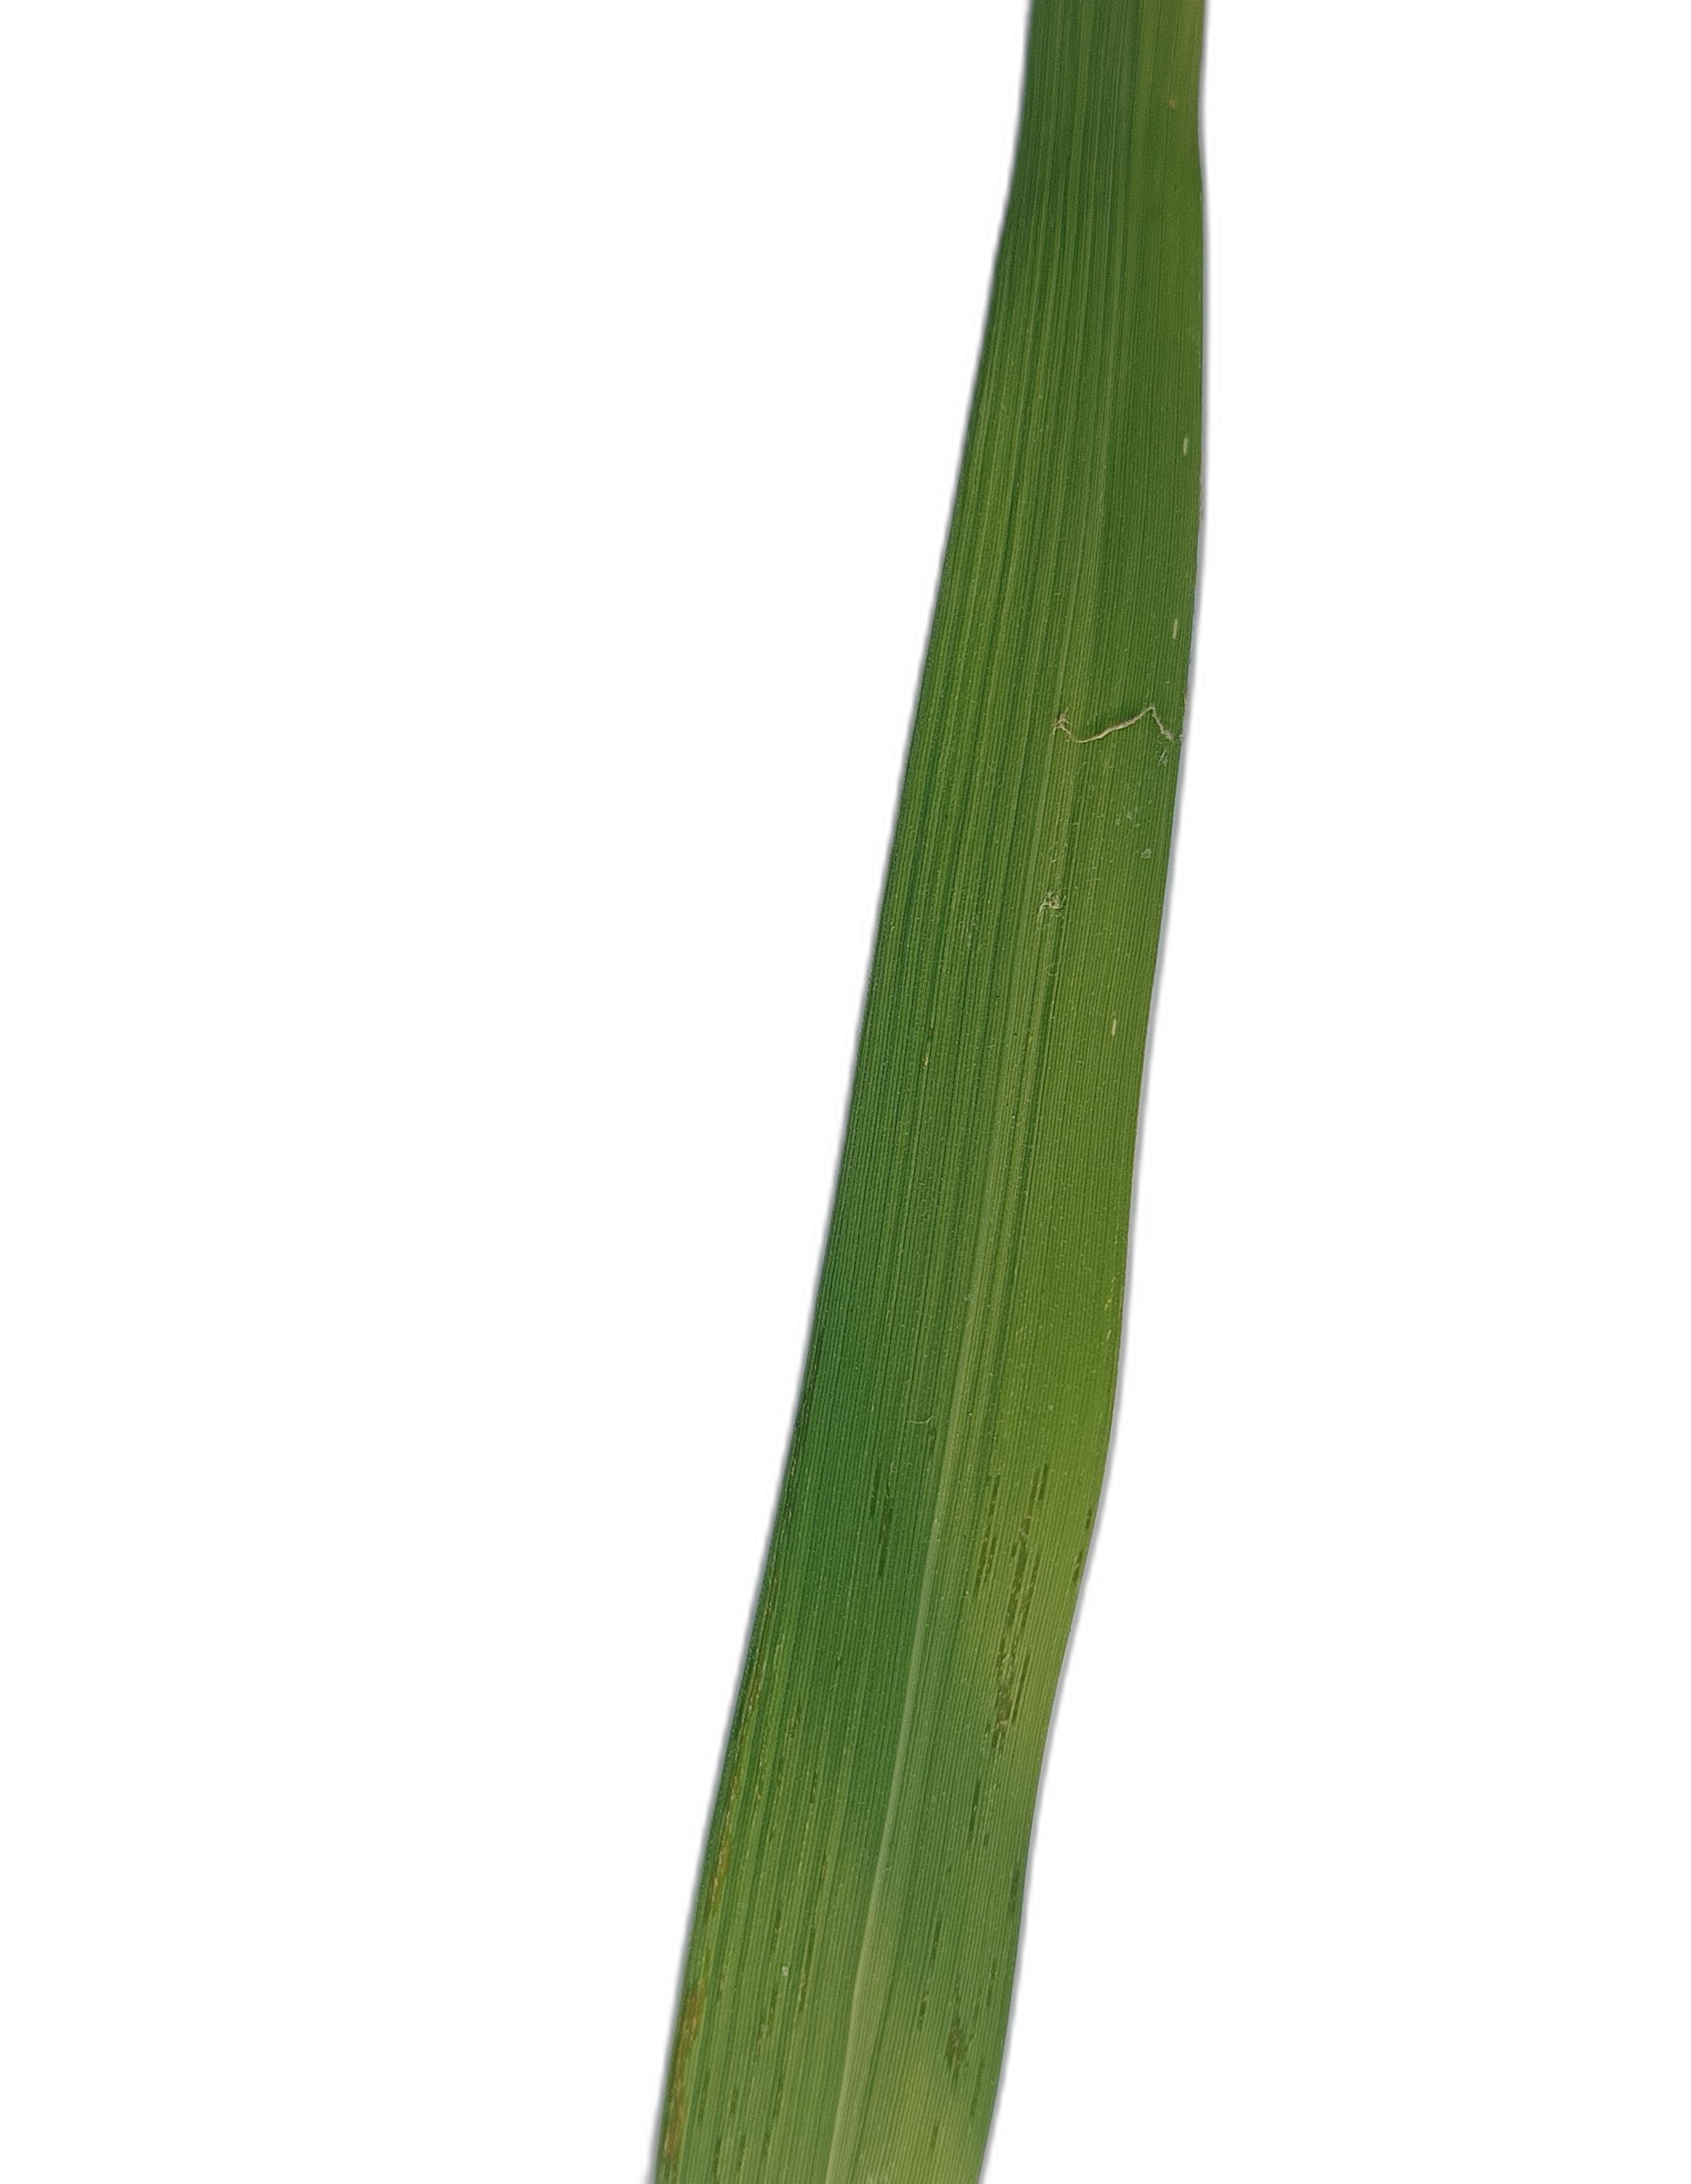
Label: Healthy